Highland Park (film)

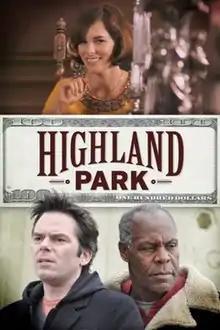
Film poster

Highland Park is a 2013 American dramedy film directed by Andrew Meieran and starring Danny Glover, Parker Posey and Billy Burke.